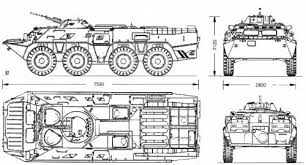
Label: BTR-80